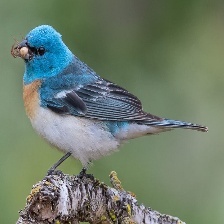
Species: LAZULI BUNTING
Scientific name: PASSERINA AMOENA
ImageNet parent category: indigo_bunting